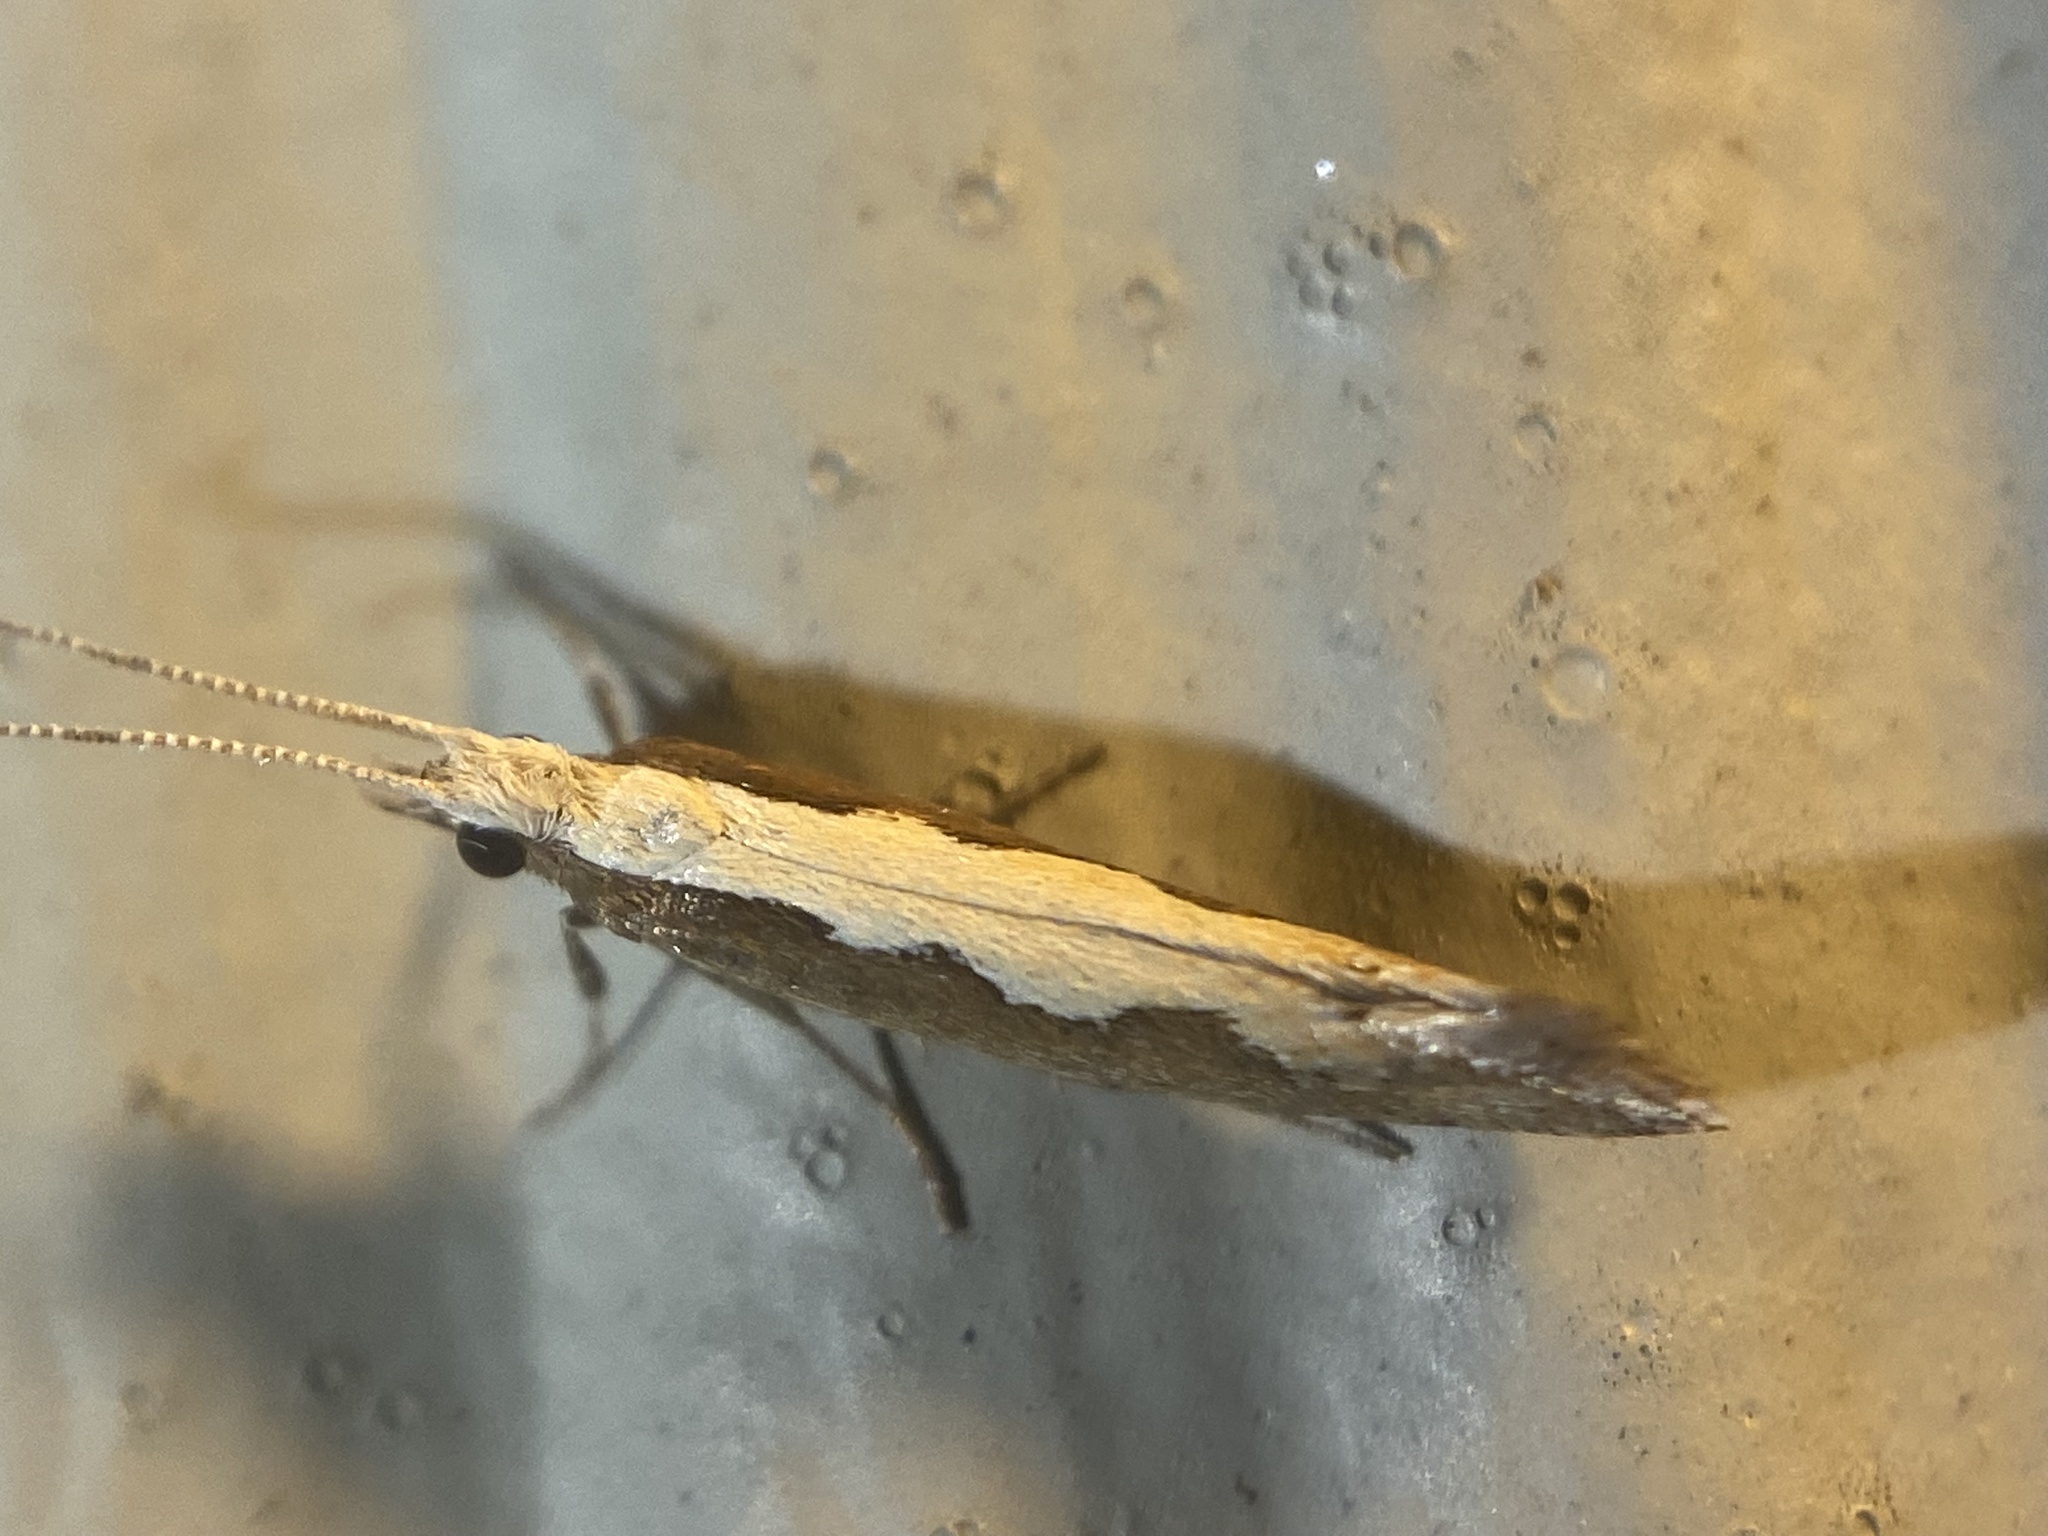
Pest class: diamondback_moth